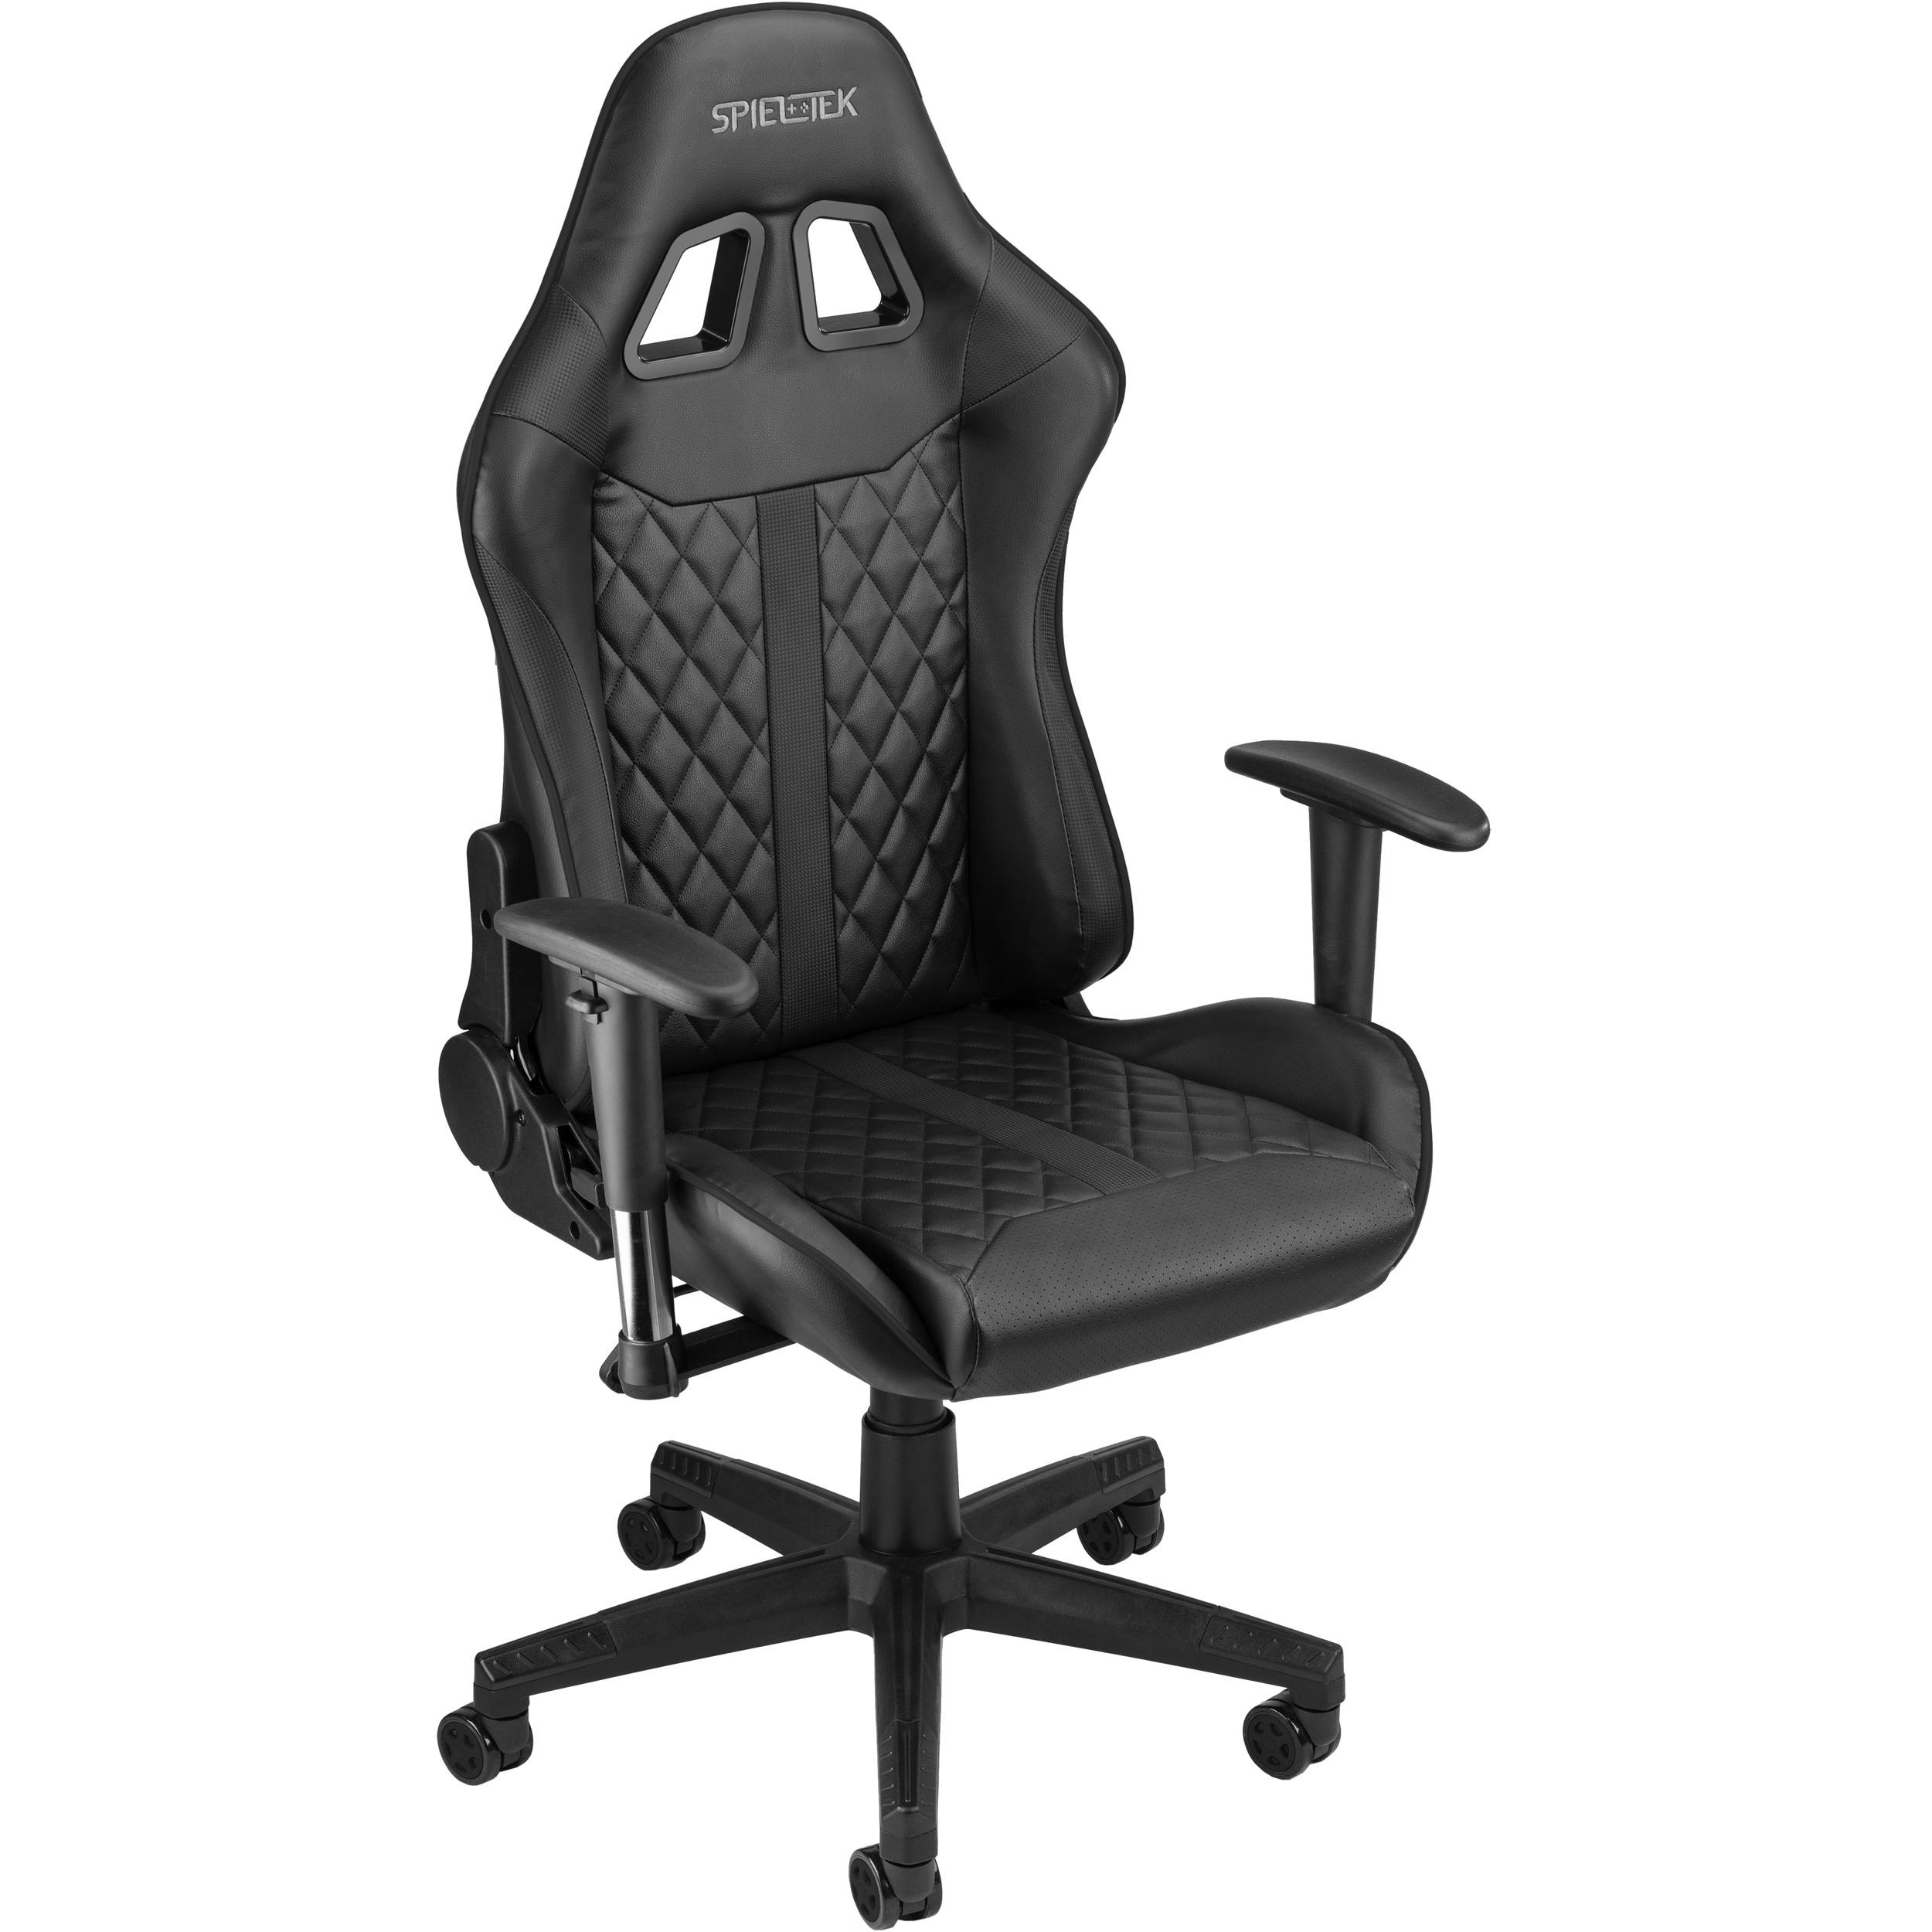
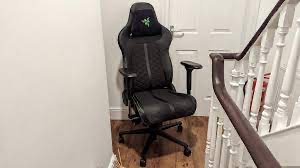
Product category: items_chair
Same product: no